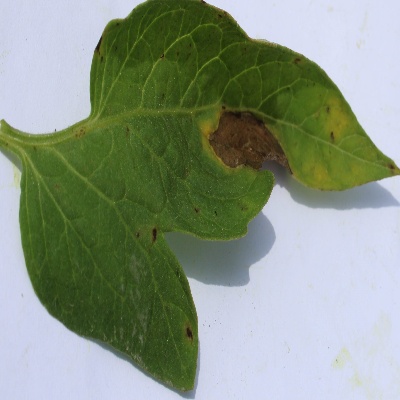
Crop: Tomato
Condition: leaf blight